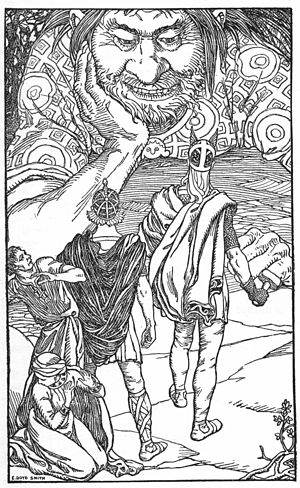
Loke / Skriflige omtaler af Loke / Yngre Edda / Gylfaginning
"""Jeg er jætten Skrymer"" af Elmer Boyd Smith"
Loke optræder i nordisk mytologi som en af aserne, selv om han er af jætteslægt. Han bor i Asgård og respekteres af guderne, fordi han har blandet blod med gudernes konge Odin. Lokes relation til guderne varierer fra myte til myte: i nogle hjælper han dem, i andre optræder han som deres modstander. Hans mytologiske funktion beskrives normalt som tricksterens. Loke er far til jættekvinden Angerbodas tre monstre: Midgårdsormen, Fenrisulven og Hel. De tre spiller fremtrædende roller ved Ragnarok og slår her nogle af de mægtigste guder ihjel. Loke optræder også som Sleipners mor.